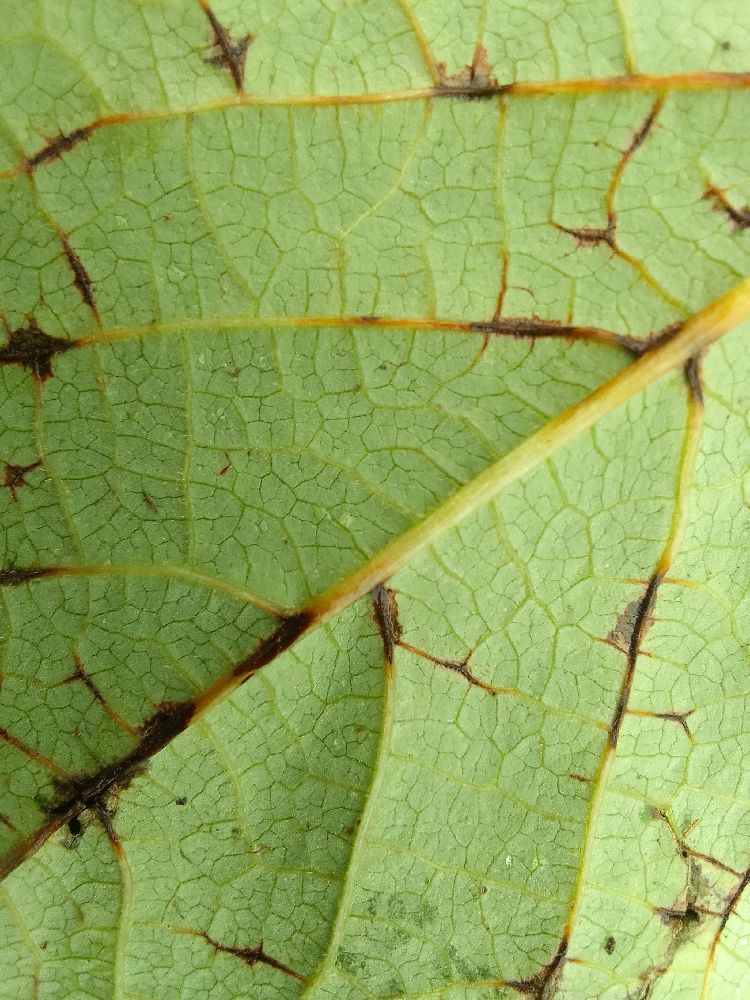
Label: anthracnose